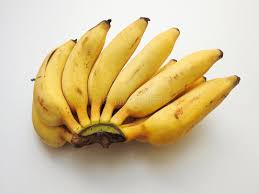
Label: Banana